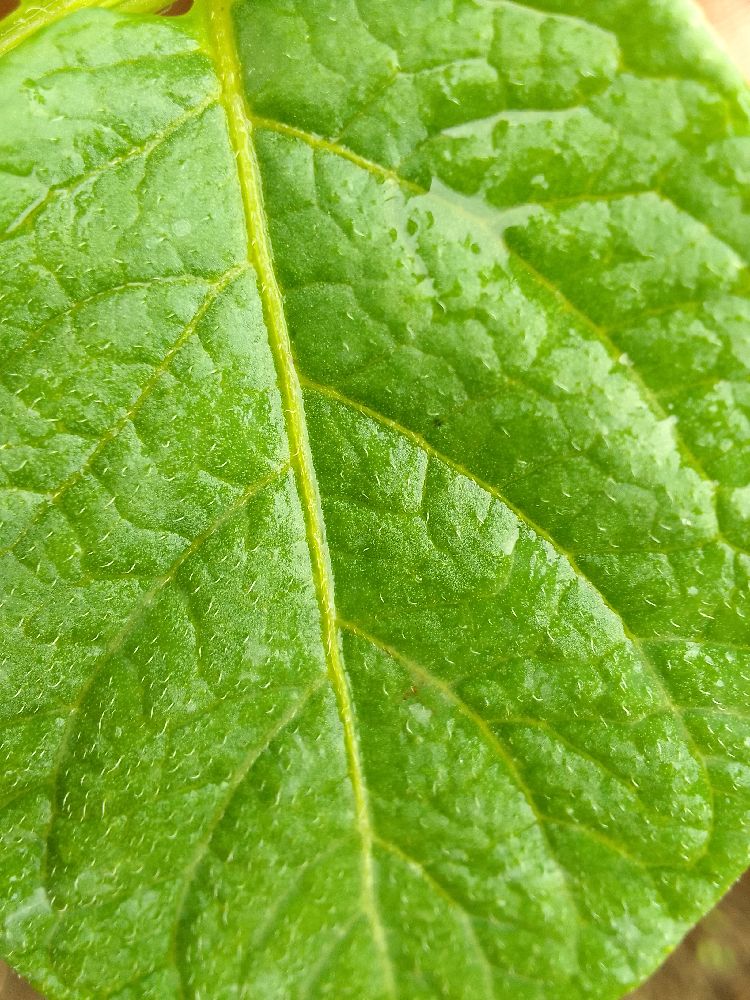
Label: Healthy